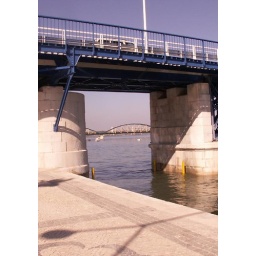
The bridge on Arade river in Portimao, South of Portugal